Apoorva Sahodarulu

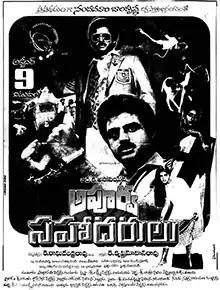
Theatrical release poster

Apoorva Sahodarulu is a 1986 Indian Telugu-language action film, produced by K. Krishna Mohana Rao under the R. K. Associates banner and directed by K. Raghavendra Rao. It stars Nandamuri Balakrishna, Vijayashanti, Bhanupriya and the music was composed by Chakravarthy. This is the first time Nandamuri Balakrishna plays a dual role.